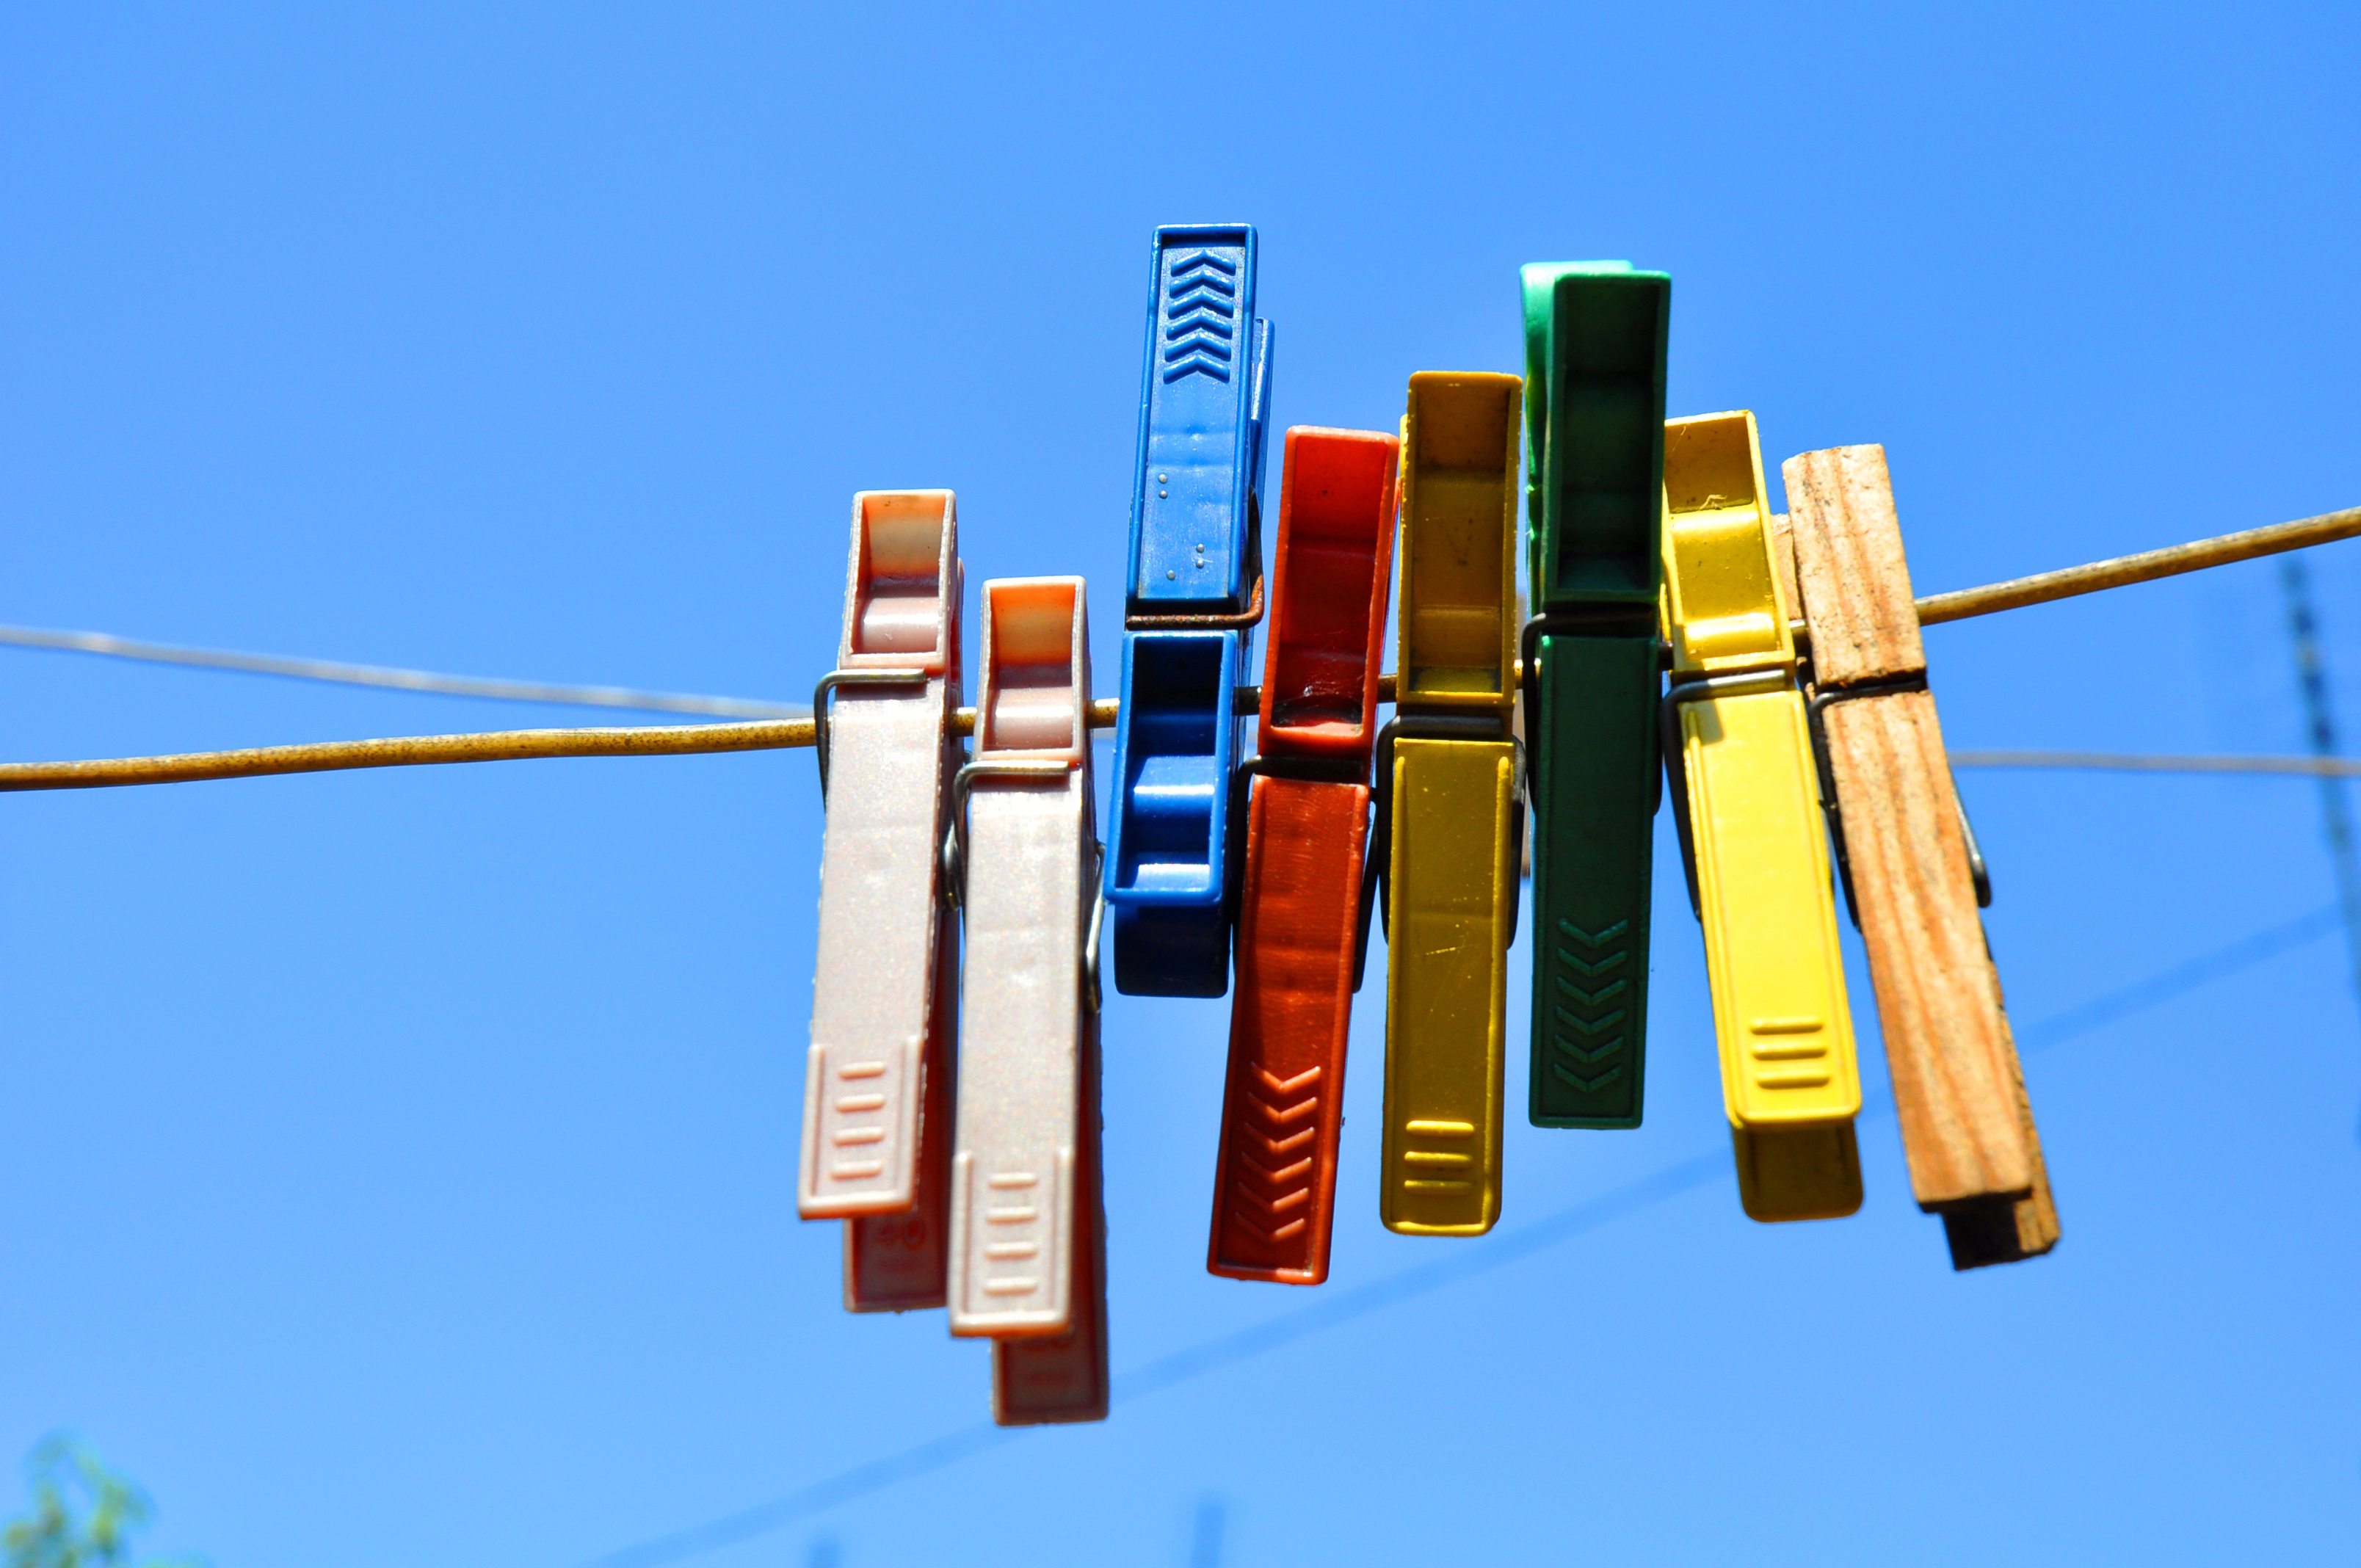
string, dry, sign, line, mast, color, wash, lighting, energy, drying, cleaning, buckles, clip, buckle